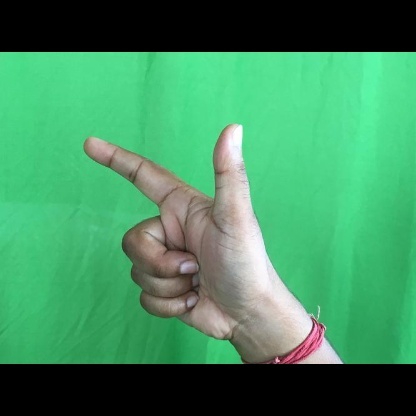
Mudra: Chandrakala